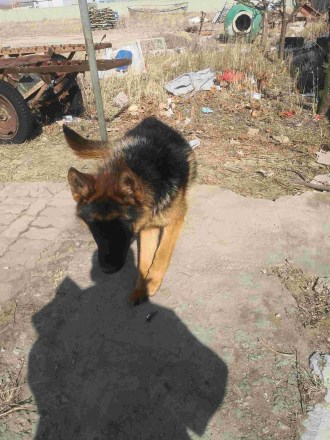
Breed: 233-n000071-malinois